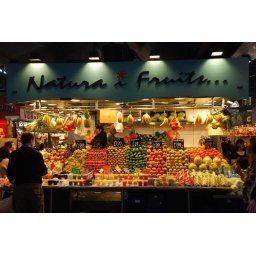
In La Boqueria, the coolest market in Barcelona, there is great fruit and vegetables